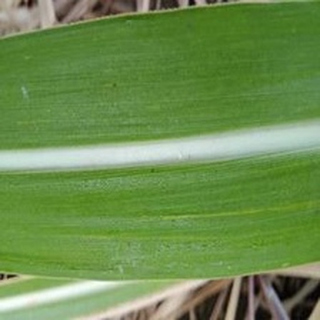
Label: healthy_sugarcane